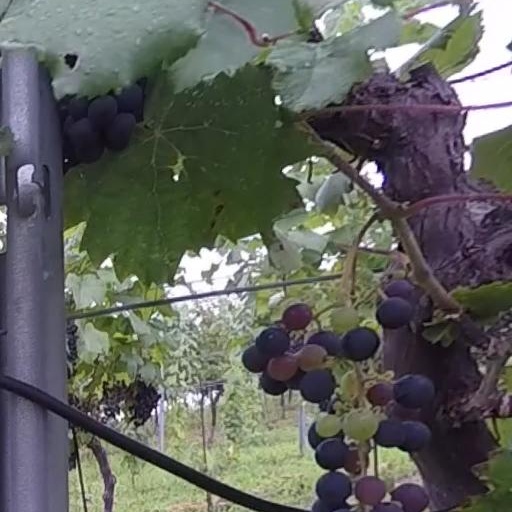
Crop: grape